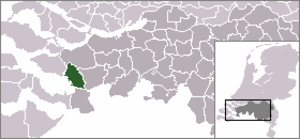
Bergen op Zoom
Bergen op Zoom er en by og Kommune i provinsen Nord-Brabant i det sydvestlige Nederlandene. På dets regionalsprog udtaler man byen som Bèrrege. I Flandern skrives byen med bindestreg, altså: Bergen-op-Zoom. I uformelt skrift bliver den ofte forkortet til BoZ.